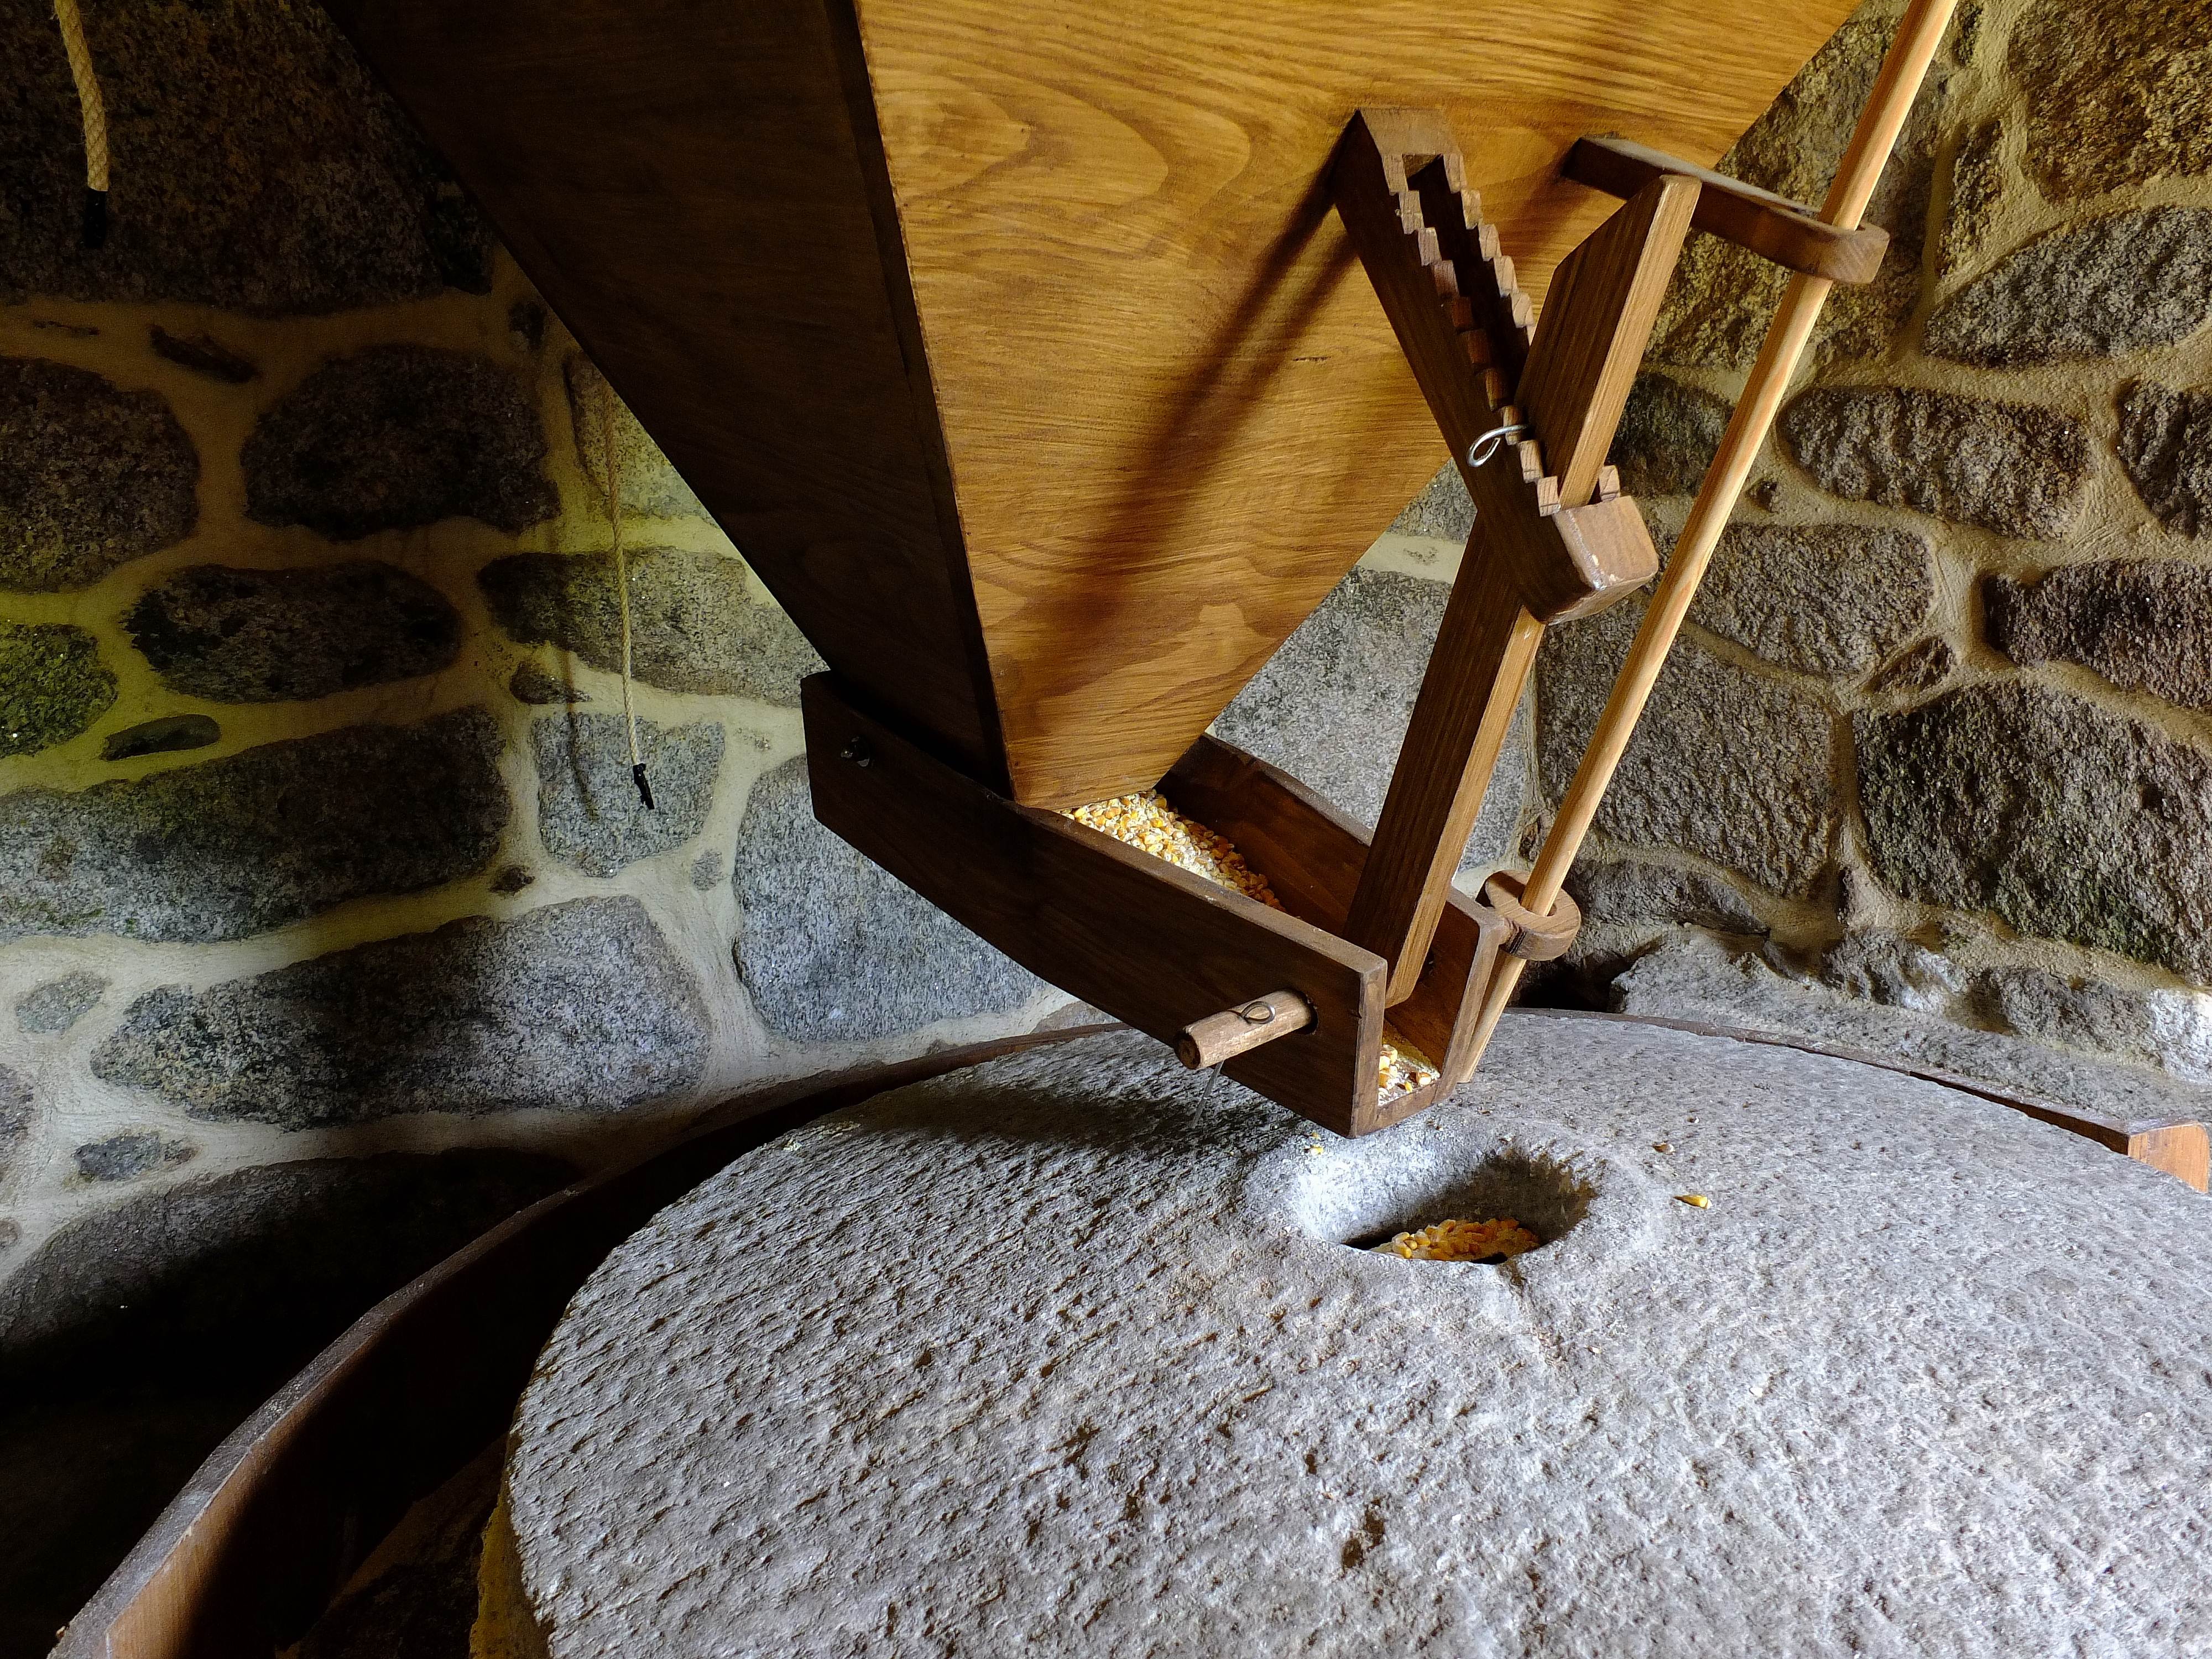
table, landscape, wood, chair, floor, wall, art, spain, galicia, pontevedra, paisajes, carving, espana, ggl1, gaby1, molinosdeagua, alama, overdugo, fujifilmxs1, mui odaveiga, flooring